John E. Madden

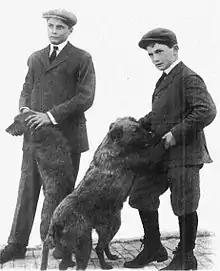
Edward (left) and Joseph Madden with family dogs, circa 1911.

Madden married Marie Anna Louise Megrue of Cincinnati in June 1890. They had two sons, J. Edward Madden, Jr. (1894–1943) and Joseph McKee Madden (1899–1932). The couple separated on ill-terms in 1903. Anna and her relatives sued Madden and were counter sued for years afterward, especially in relation to her and her brother's roles in a trusteeship for the boys.